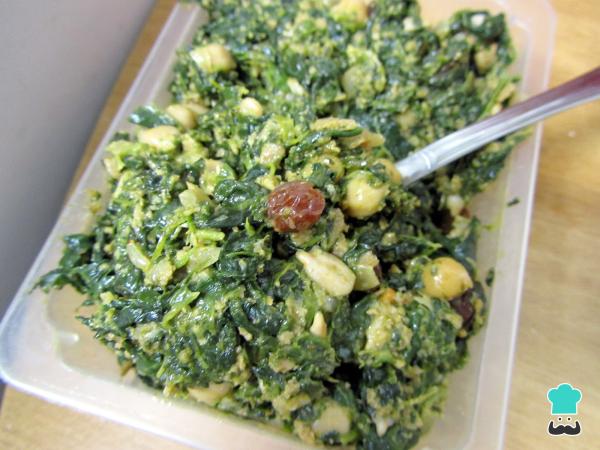
Para terminar el relleno de las empanadillas vegetarianas, añade la preparación la nata y sazona al gusto con los condimentos de la lista de ingredientes. Deja que el relleno tome temperatura ambiente y reserva en la nevera hasta que enfríe por completo.